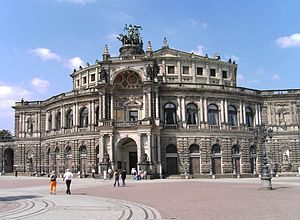
Operahuse i verden / Europa / Tyskland
Semperoper i Dresden.
Operahuse i verden er opdelt efter kontinent, derefter land. I tilfælde, hvor der ikke findes et dansk navn, og hvor det ikke er oplagt at bruge navnet på originalsproget, er operahusets engelske navn anført.